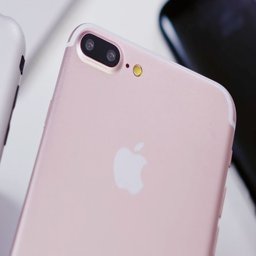
all that is known about the iphone a month before the official presentation